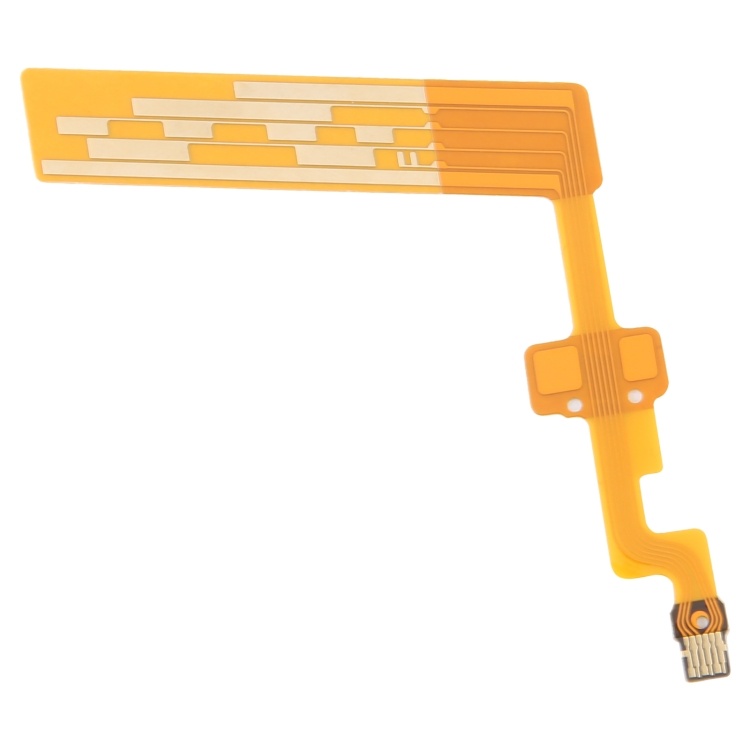
For Canon EF-S18-55mm f/3.5-5.6 IS II Focus Electric Brush Flex Cable
1. Replacement focus electric brush flex cable for Canon EF-S18-55mm f/3.5-5.6 IS II. 2. Repair and fix your broken or unusable item with it. 3. Each item has been checked and in good condition before shipping. 4. Completely fit and work. 5. Professional installation is highly recommended. We will not be responsible for any damages to your camera that you may cause during the changing of replacement parts. Specification: Package Weight One Package Weight 0.01kgs / 0.02lb One Package Size 5cm * 5cm * 1cm / 1.97inch * 1.97inch * 0.39inch Qty per Carton 1000 Carton Weight 6.00kgs / 13.23lb Carton Size 32cm * 27cm * 30cm / 12.6inch * 10.63inch * 11.81inch Loading Container 20GP: 1028 cartons * 1000 pcs = 1028000 pcs 40HQ: 2388 cartons * 1000 pcs = 2388000 pcs
Brand: iPartsBuy
Category: Cameras & Optics > Camera & Optic Accessories > Camera Parts & Accessories > Camera Lens Zoom Units > Optical Zoom Units